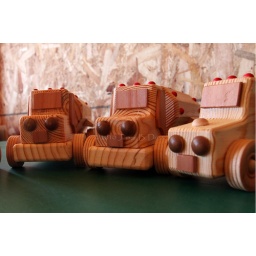
A few wooden trucks for the kids at our free Children's Center in Tecate, Mexico.